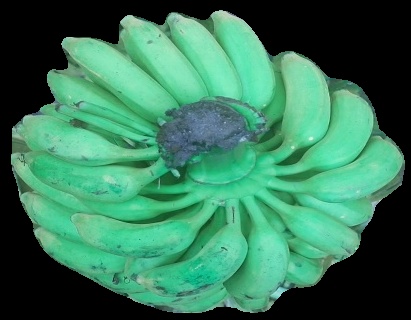
Variety: elakki-bale
Grade: grade1